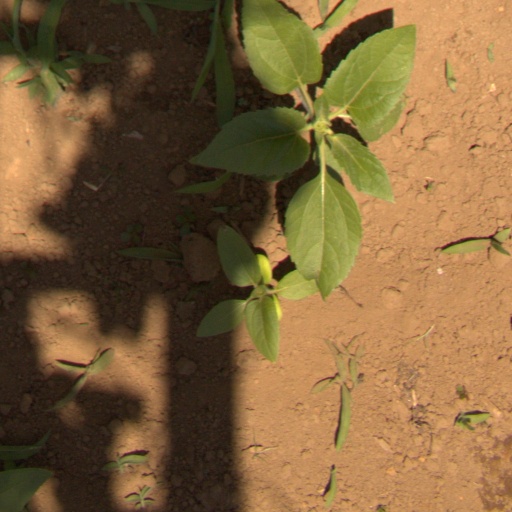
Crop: Jerusalem artichoke